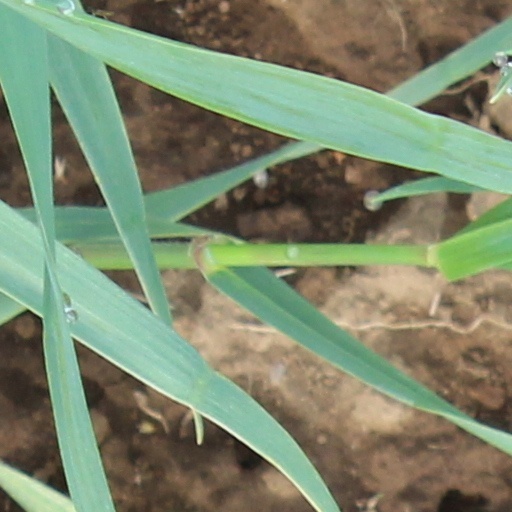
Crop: wheat